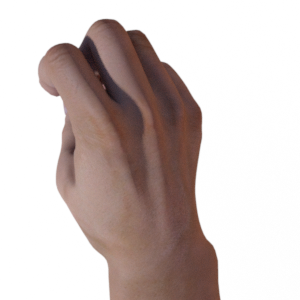
Label: rock